Revolt of the Comuneros

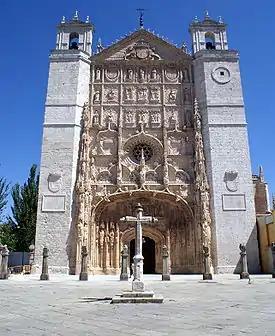
San Pablo Church in Valladolid, seat of a Cortes held in 1518. Protests emerged when the Flemish adviser Jean de Sauvage was named its president, presaging later troubles.

The Revolt of the Comuneros ("War of the Communities of Castile") was an uprising by citizens of Castile against the rule of Charles I and his administration between 1520 and 1521. At its height, the rebels controlled the heart of Castile, ruling the cities of Valladolid, Tordesillas, and Toledo.